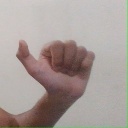
अक्षर: त